Prisons in California

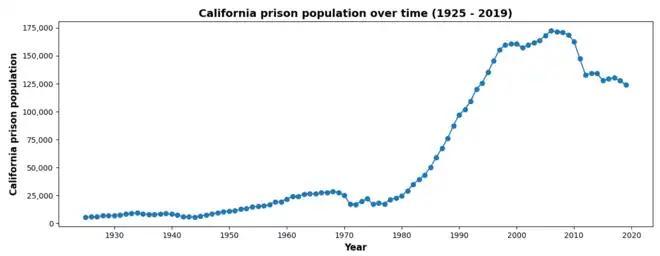

California's prison population grew dramatically after the passage of the Uniform Determinate Sentencing Act of 1976. The introduction of determinate sentencing and subsequent increases in prison sentence lengths was the largest driver in a nearly 900% increase in California's prison population over the next 3 decades. In 1994, as part of a wave of "tough on crime" laws passed across the country, California passed a Three Strikes Law that required a doubled sentence for any felony if the person convicted had a prior "serious or violent" felony conviction. It also required a mandatory 25-year-to-life sentence for any felony if the person convicted had two prior "serious or violent" felony convictions. 'Three Strikes' was one of the largest drivers of California's increasing prison population over the next 2 decades. The highest recorded CDCR daily prison population was on October 20, 2006, with 173,643 people under custody.